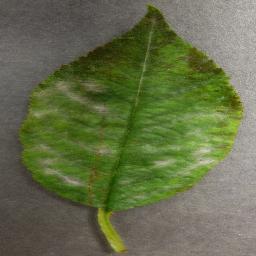
Label: Cherry___Powdery_mildew